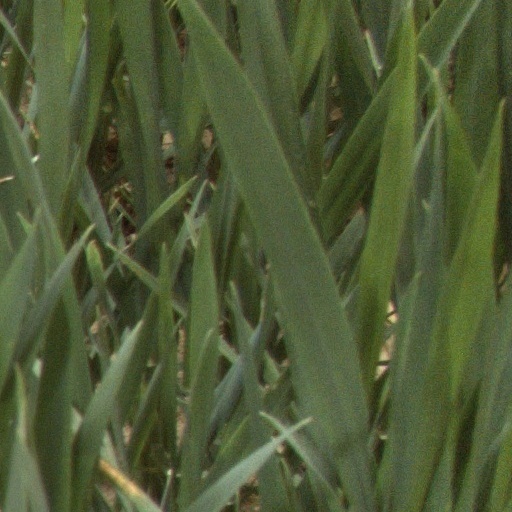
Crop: wheat